Partners In Health

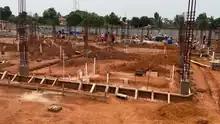
A maternity hospital in Sierra Leone being built with support from Partners in Health

PIH arrived in Sierra Leone at a time when the situation was worsening. The organization sought to quickly respond to the outbreak. They began in Port Loko District at the Maforki Ebola Treatment Unit and scaled up from there to provide clinical care at 16 facilities across 4 districts at the peak, while managing a network of Ebola response community health workers, providing surveillance, support and referrals in rural communities.